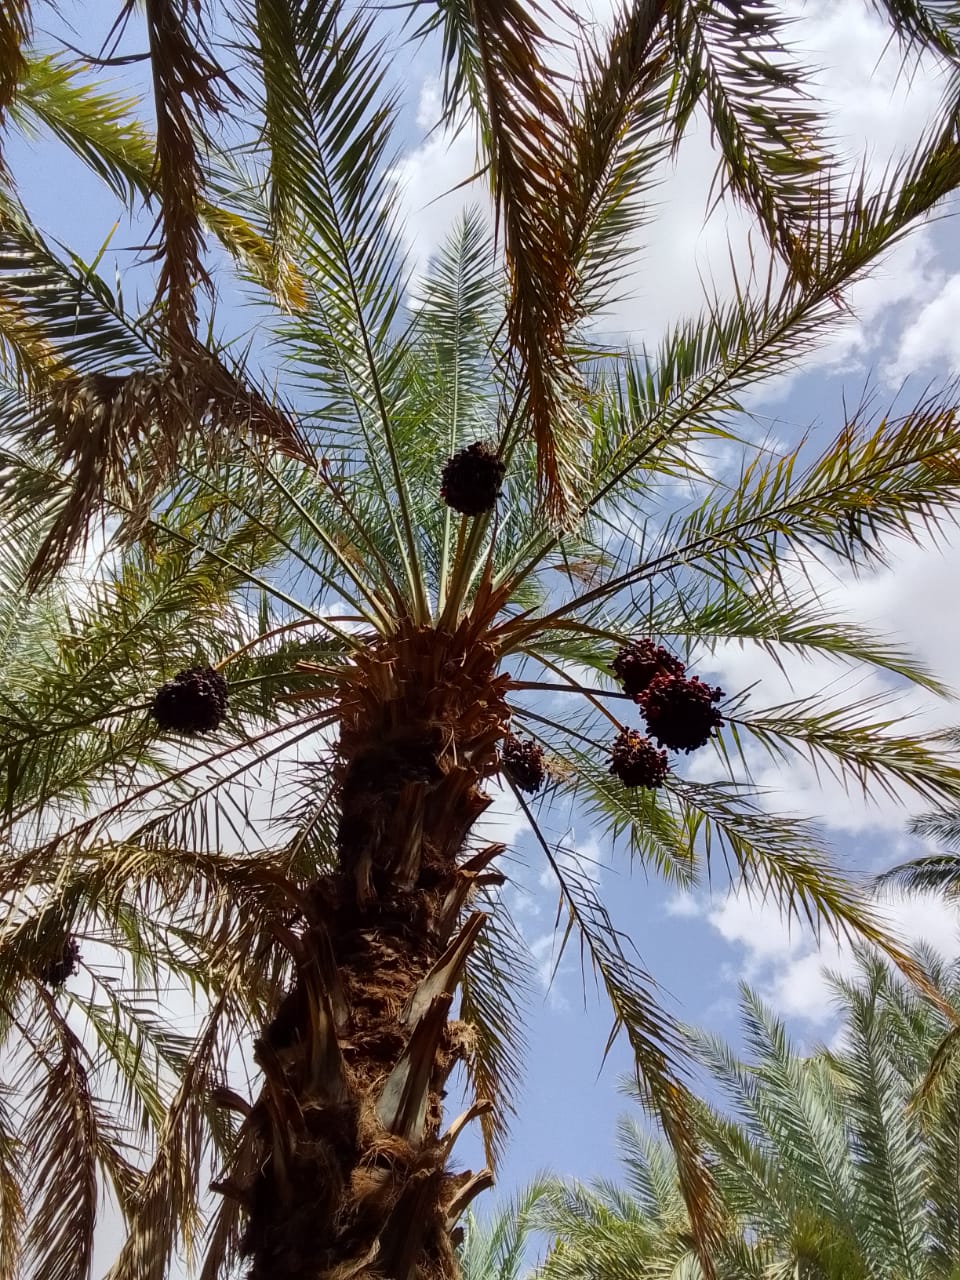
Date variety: bouisthami